Daihatsu Charade

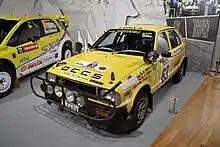
1982 Daihatsu Charade XT rally car

In 1979, two G10 Charades competed in the "2400-kilometre Tour of Malaysia Rally" and finished first and second. The G10 continued its competitiveness by winning the 2/1 class at 1981 Monte Carlo Rally while finishing 28th overall (out of 263 participants). They also won their class at the 1982 Safari Rally, where they finished 17th out of 72 starting cars.